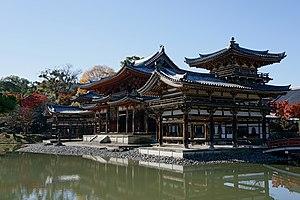
"8 février : l'inscription de Sdok Kok Thom au Cambodge indique que le roi khmer Jayavarman II a établi sa capitale à Angkor après s'être libéré de la suzeraineté de ""Java"".